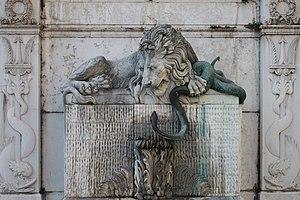
La «
Le serpent et le dragon symbolisent depuis des siècles deux rivières se rejoignant à Grenoble : l'Isère et le Drac :